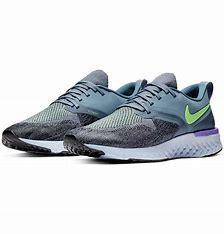
Brand: Nike
Model: Odyssey React Flyknit 2